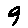
Label: 9